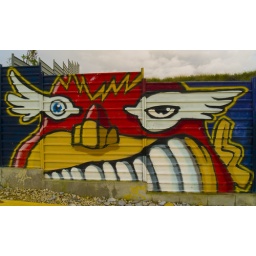
Another graffiti in the metal walls surrounding the urban park near the public library of Seixal.